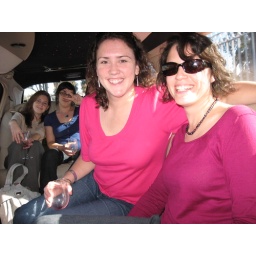
The pink twins (plus Carla and Rita throwin' some gang signs in the back)